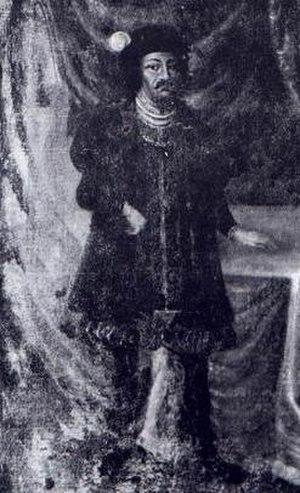
Magnus Iᵉʳ est un prince de la maison d'Ascanie né le 1ᵉʳ janvier 1470 et mort le 1ᵉʳ août 1543. Il règne sur le duché de Saxe-Lauenbourg de 1507 à sa mort.